Transport in Wales

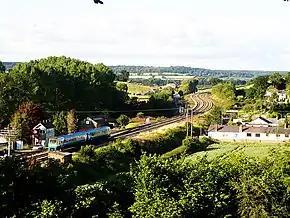
Arriva Trains Wales at the potential re-opened station of Pontrilas, also on the Welsh Marches Line

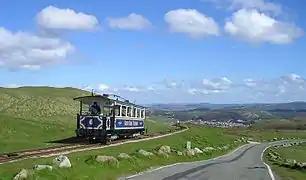
Great Orme Tramway in Llandudno on the Great Orme

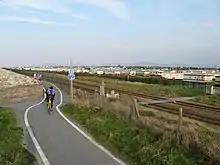
National Cycle Route 5/Wales Coast Path, Conwy

Llandudno Cable Car operates a cable car to the Great Orme summit.